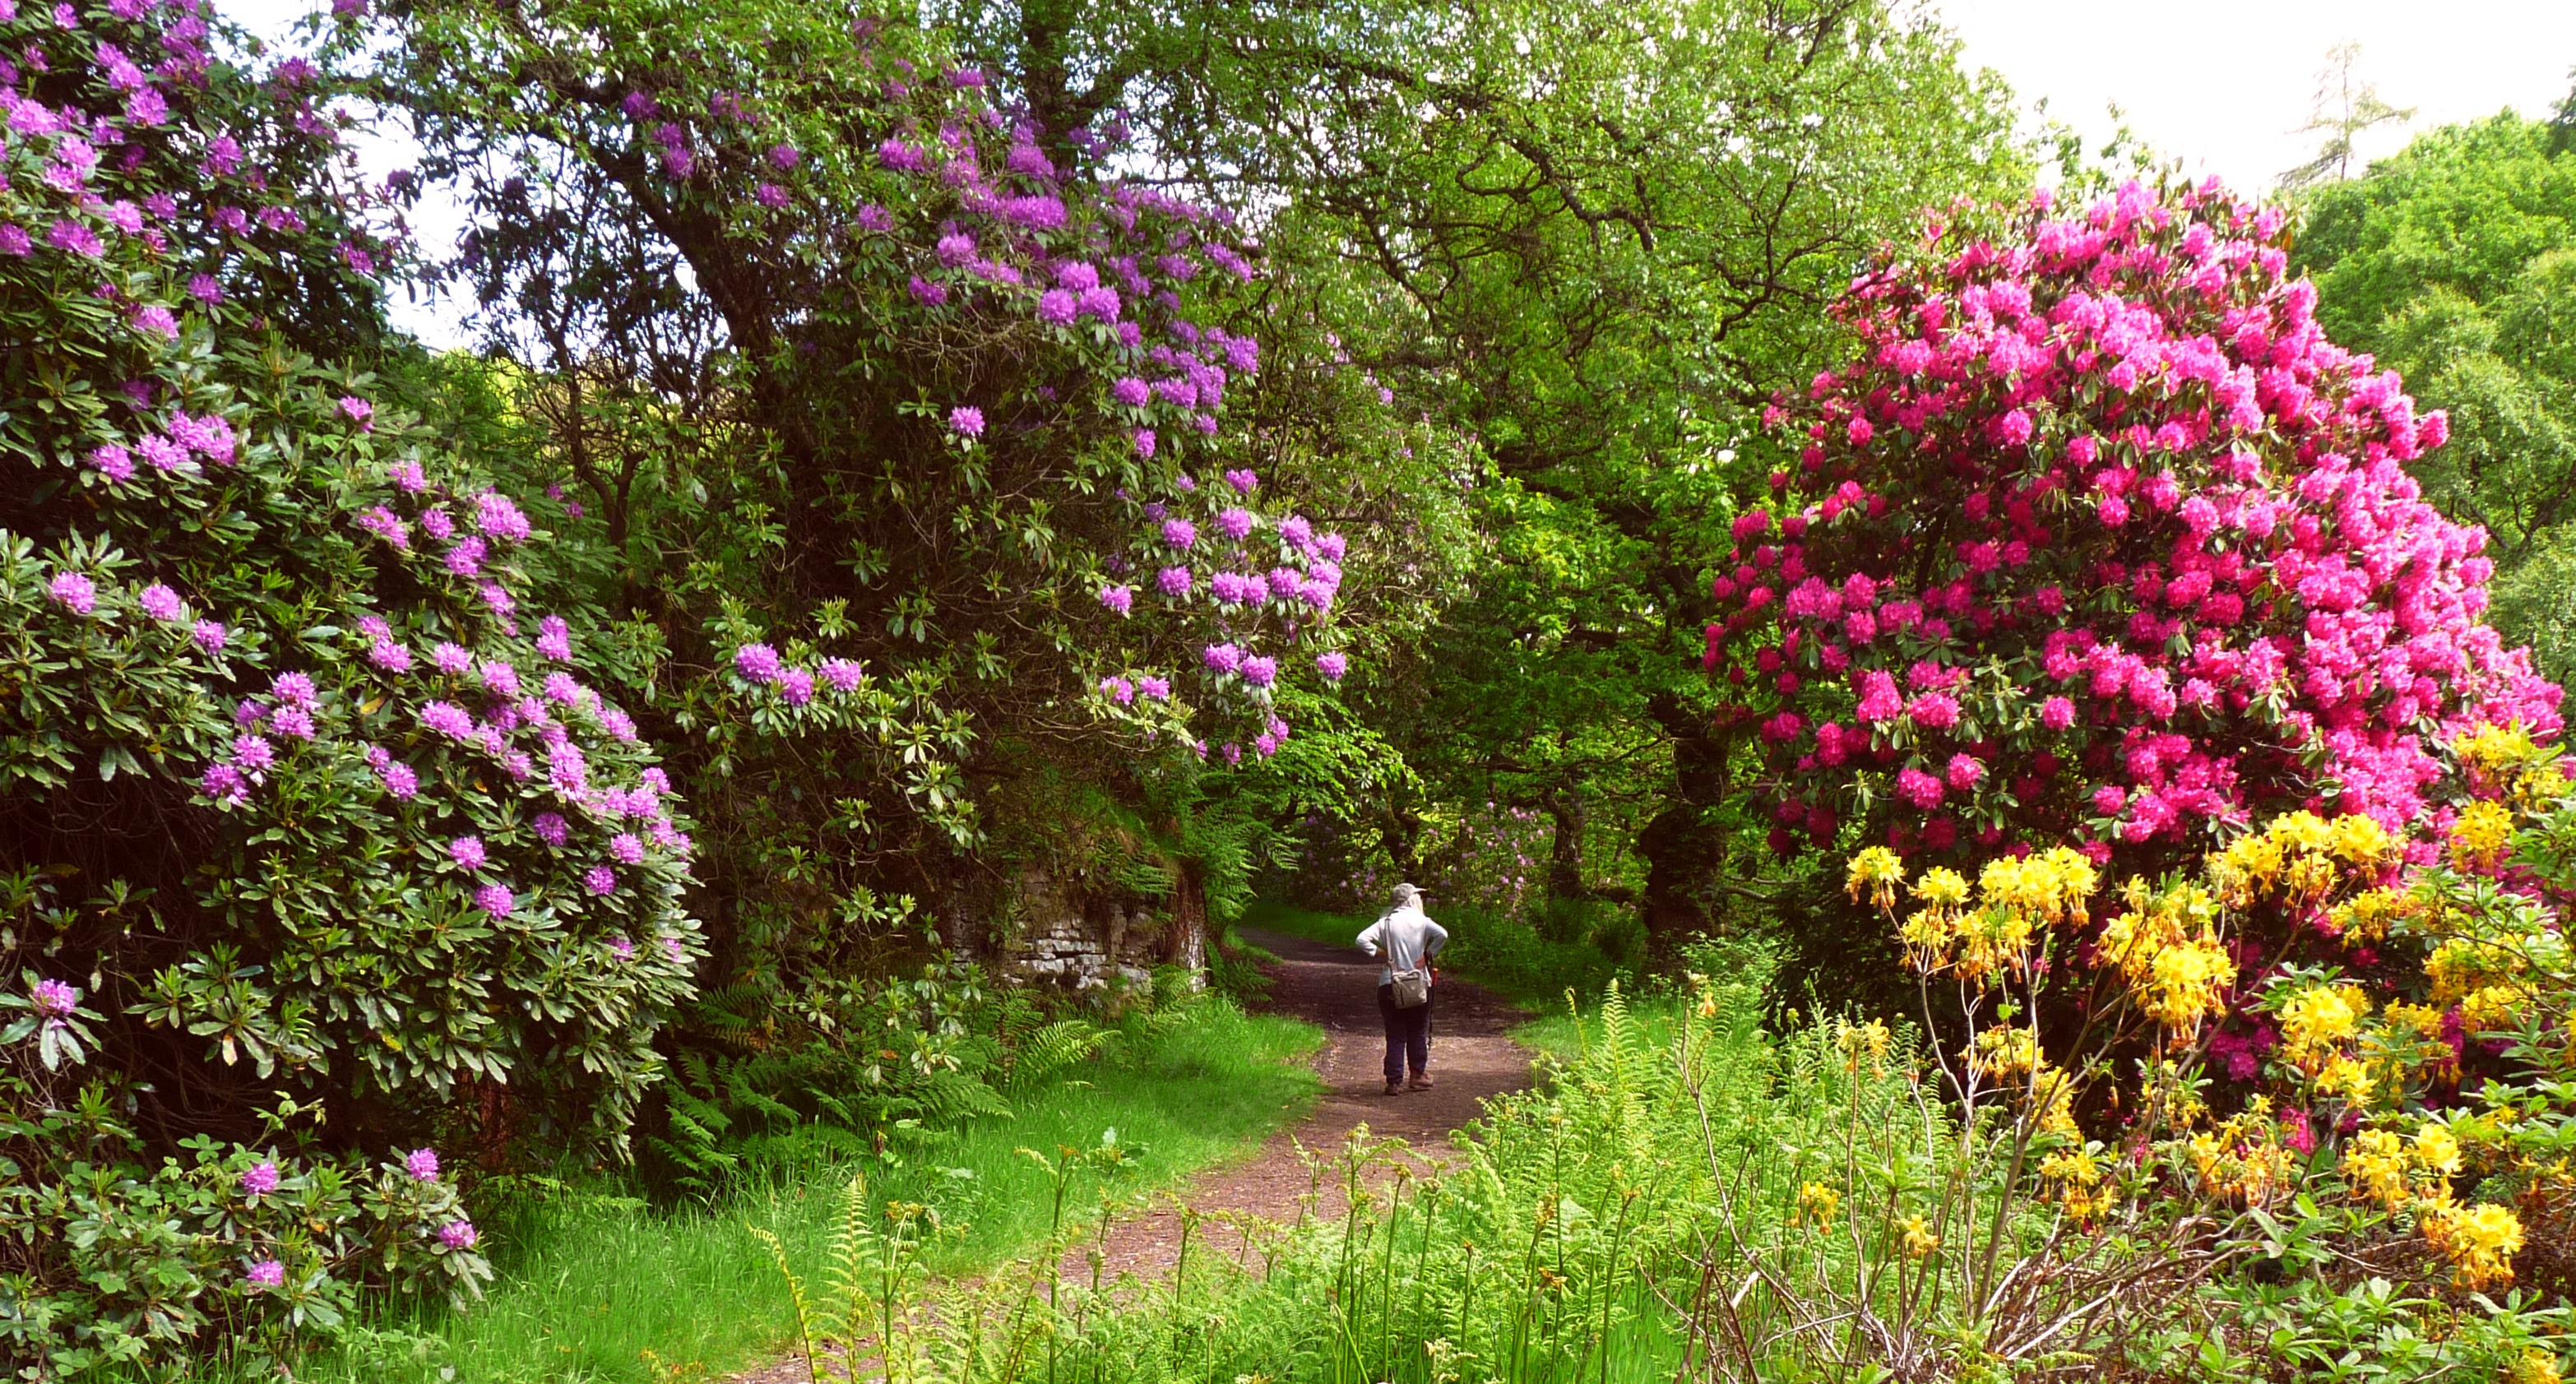
rhododendrons, flower, plant, garden, shrub, tree, flowering plant, spring, botany, woody plant, botanical garden, grass, annual plant, rhododendron, groundcover, azalea, bougainvillea, magenta, wildflower, loosestrife and pomegranate family, landscaping, perennial plant